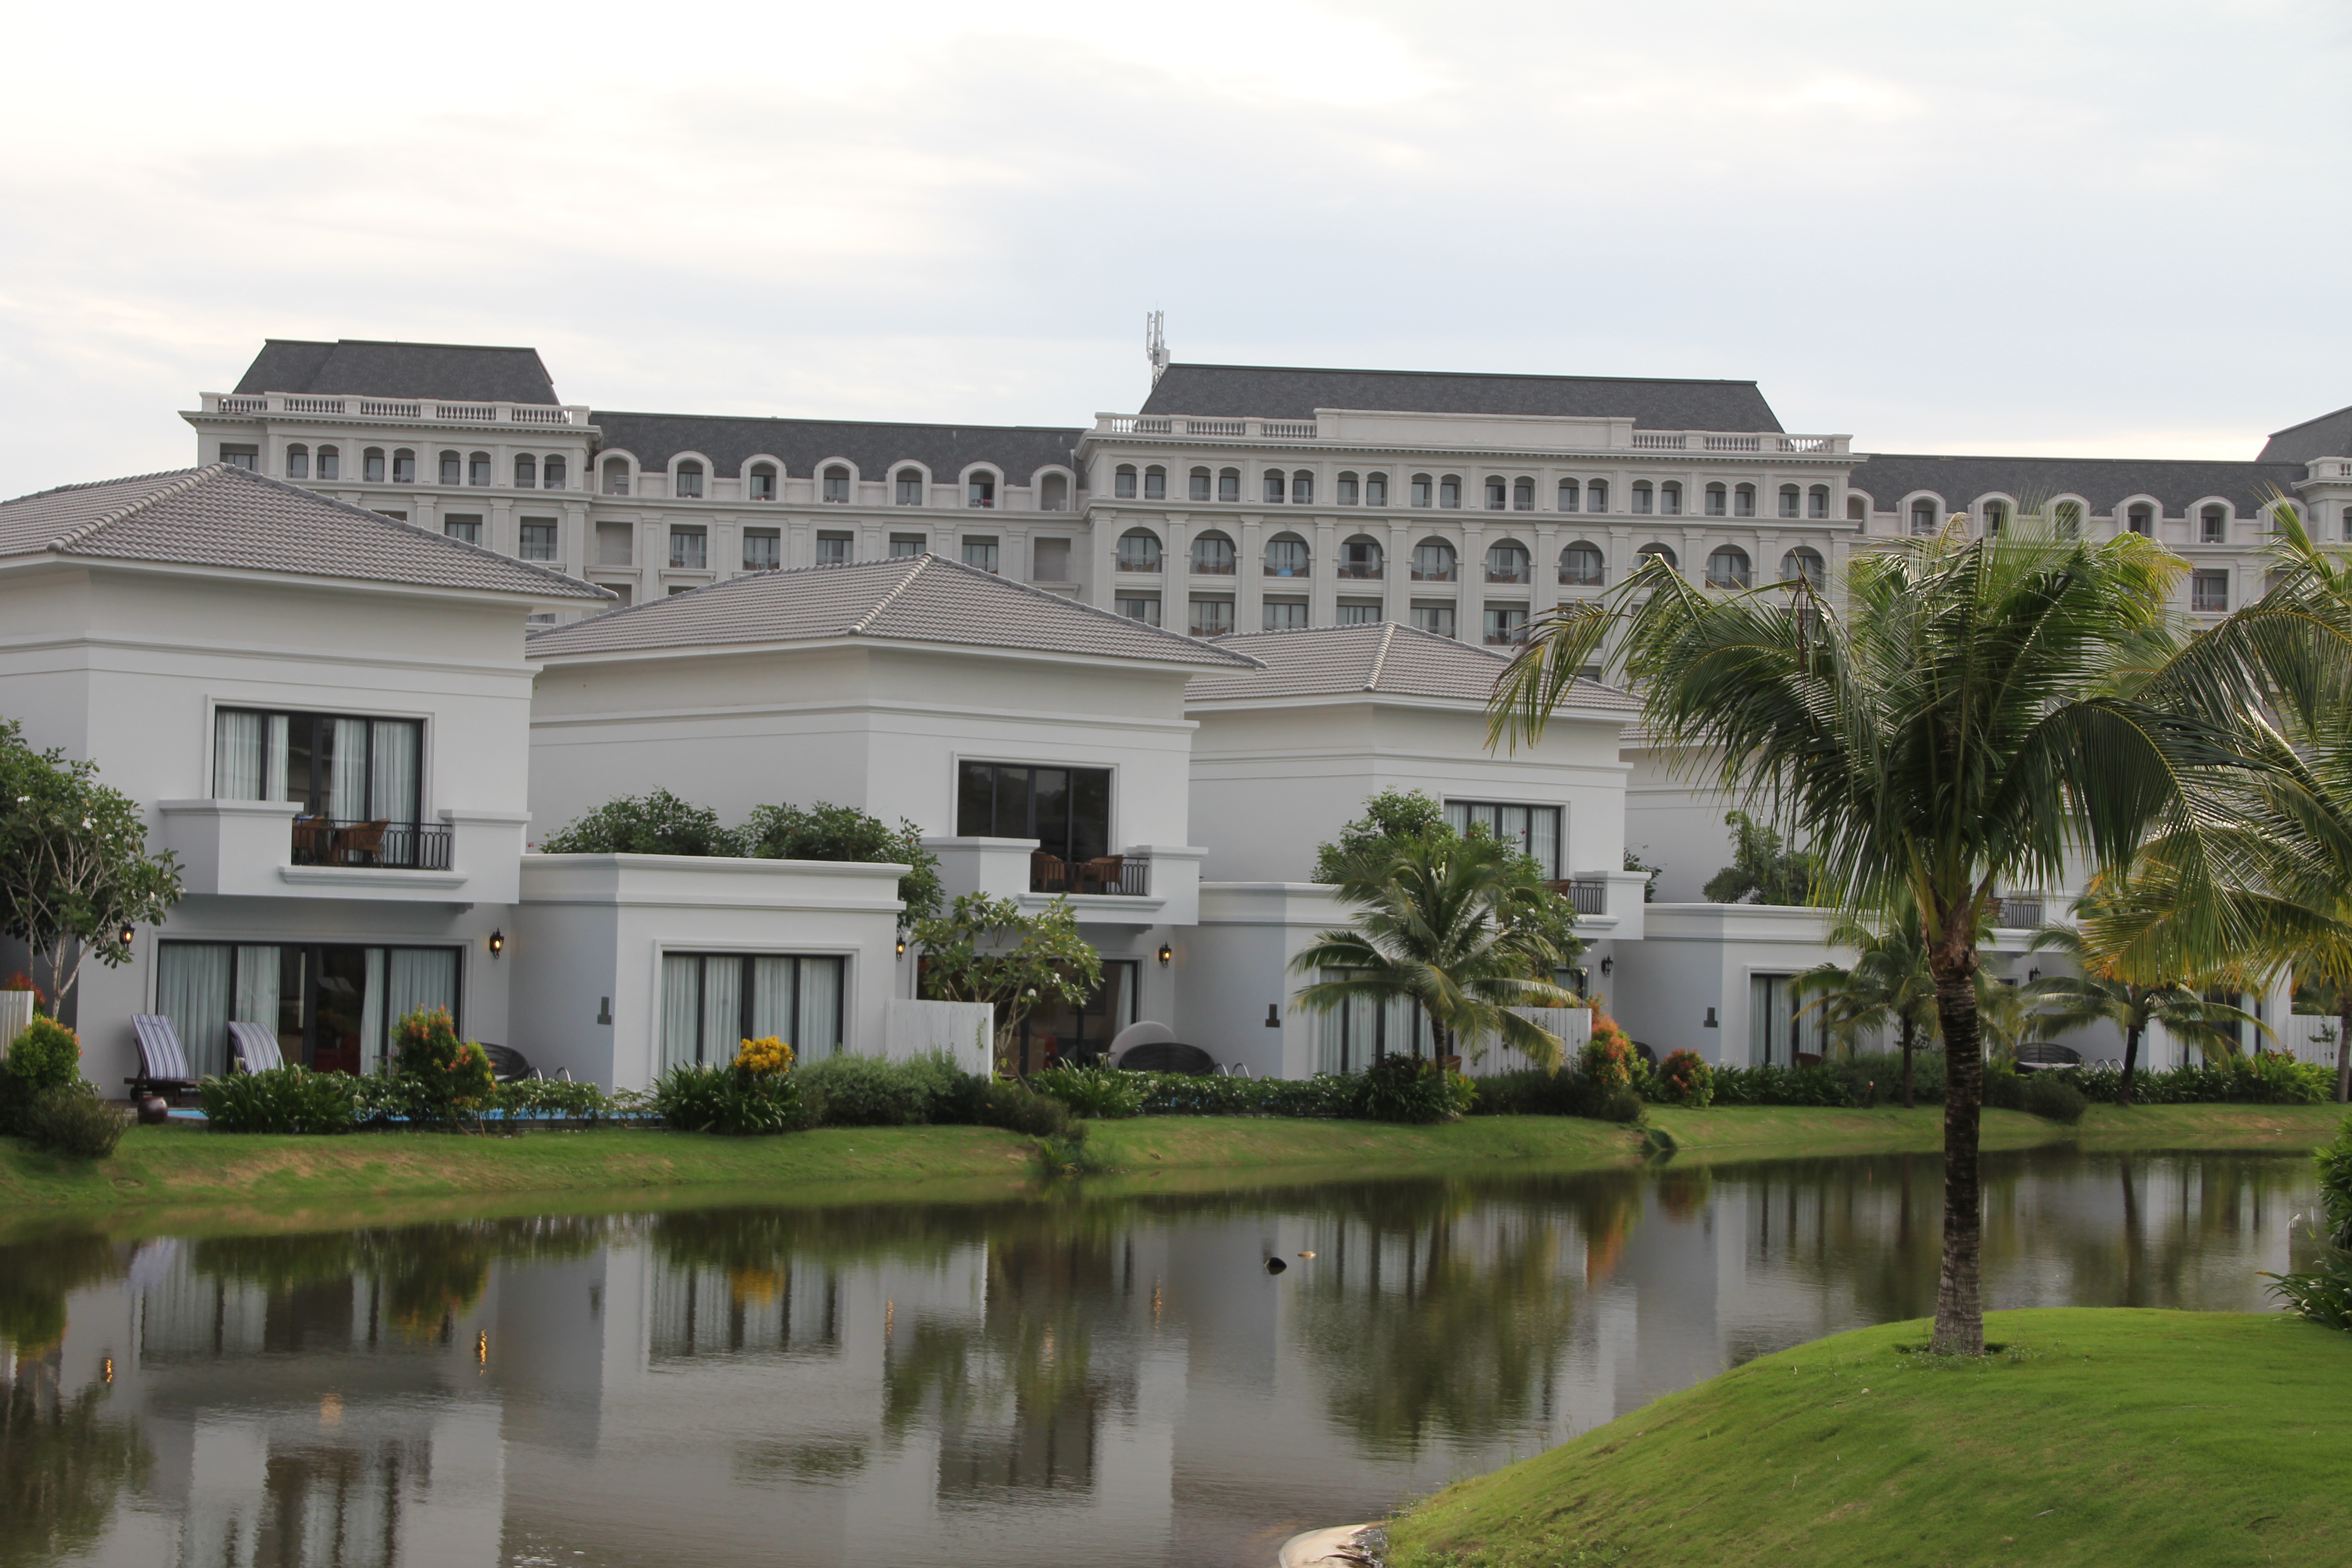
trip, property, building, mansion, estate, house, home, architecture, real estate, residential area, waterway, reflecting pool, tree, palm tree, official residence, palace, facade, river, arecales, plant, villa, pond, resort, vacation, historic house, reflection, city, hotel